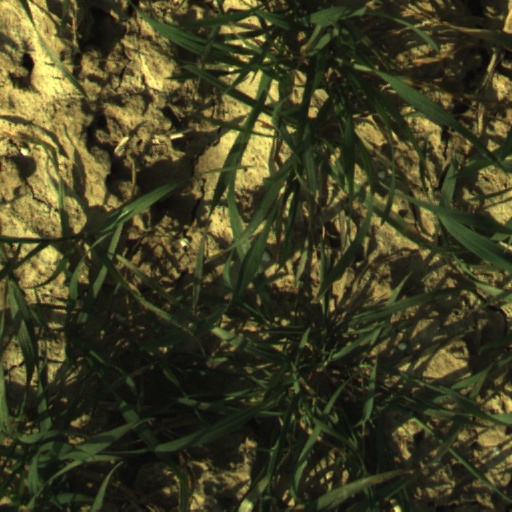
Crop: wheat